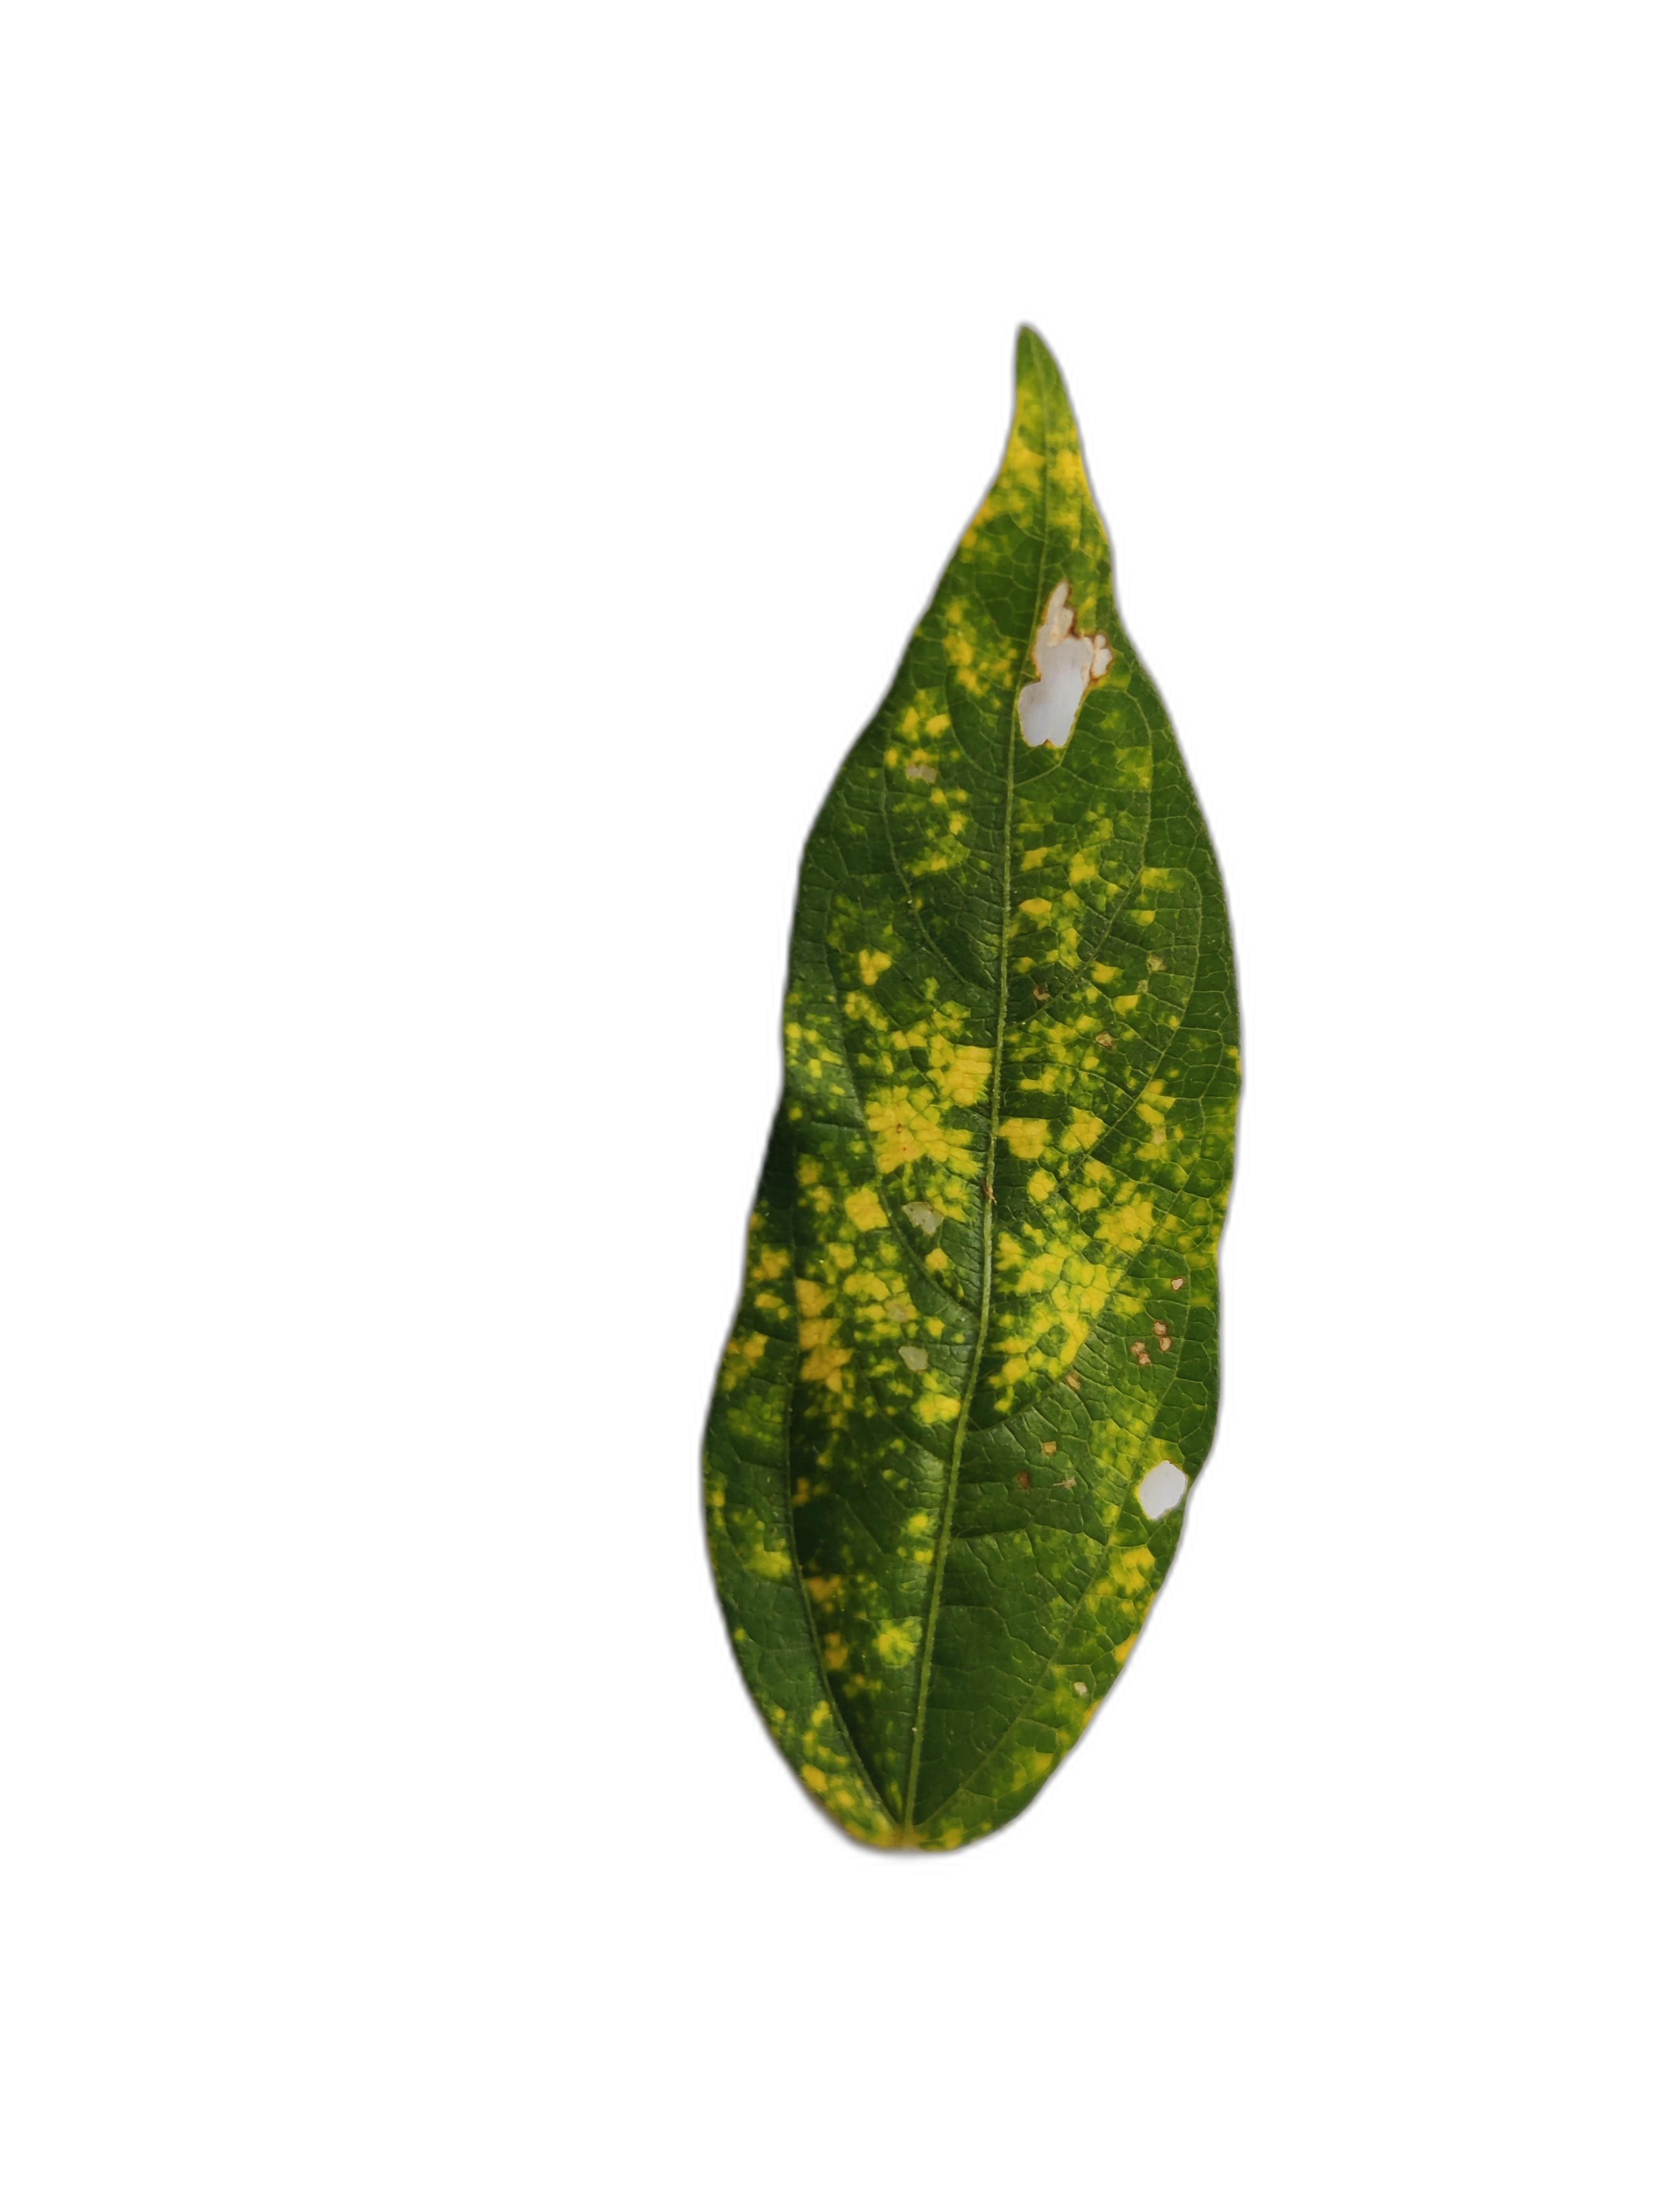
Label: Yellow Mosaic